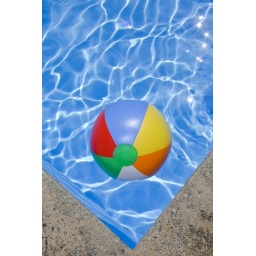
Bright blue swimming pool withj a beachball in the corner